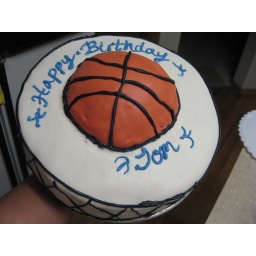
yellow cake, with chantilly cream and fruit filling, iced with swiss meringue buttercream covered in white chocolate fondant